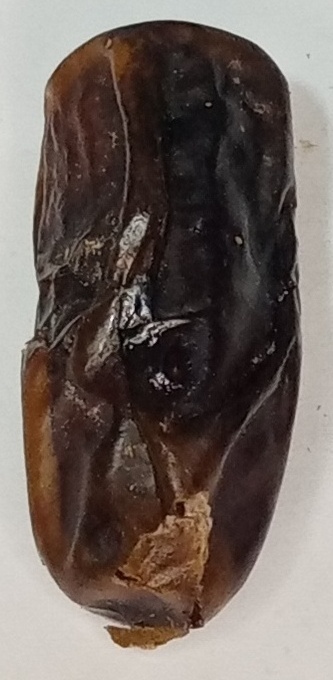
Variety: gajar
Size: large
Grade: grade-1